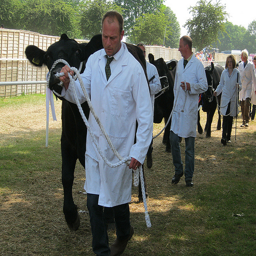
A man wearing a white lab coat walking a cow down a field.
A group of people in white lab coats leading a group of cows.
People in white lab coats lead cattle with ropes in a pen.
A group of people in white coats are pulling cows.
People in white lab coats lead cattle down a path in the grass.